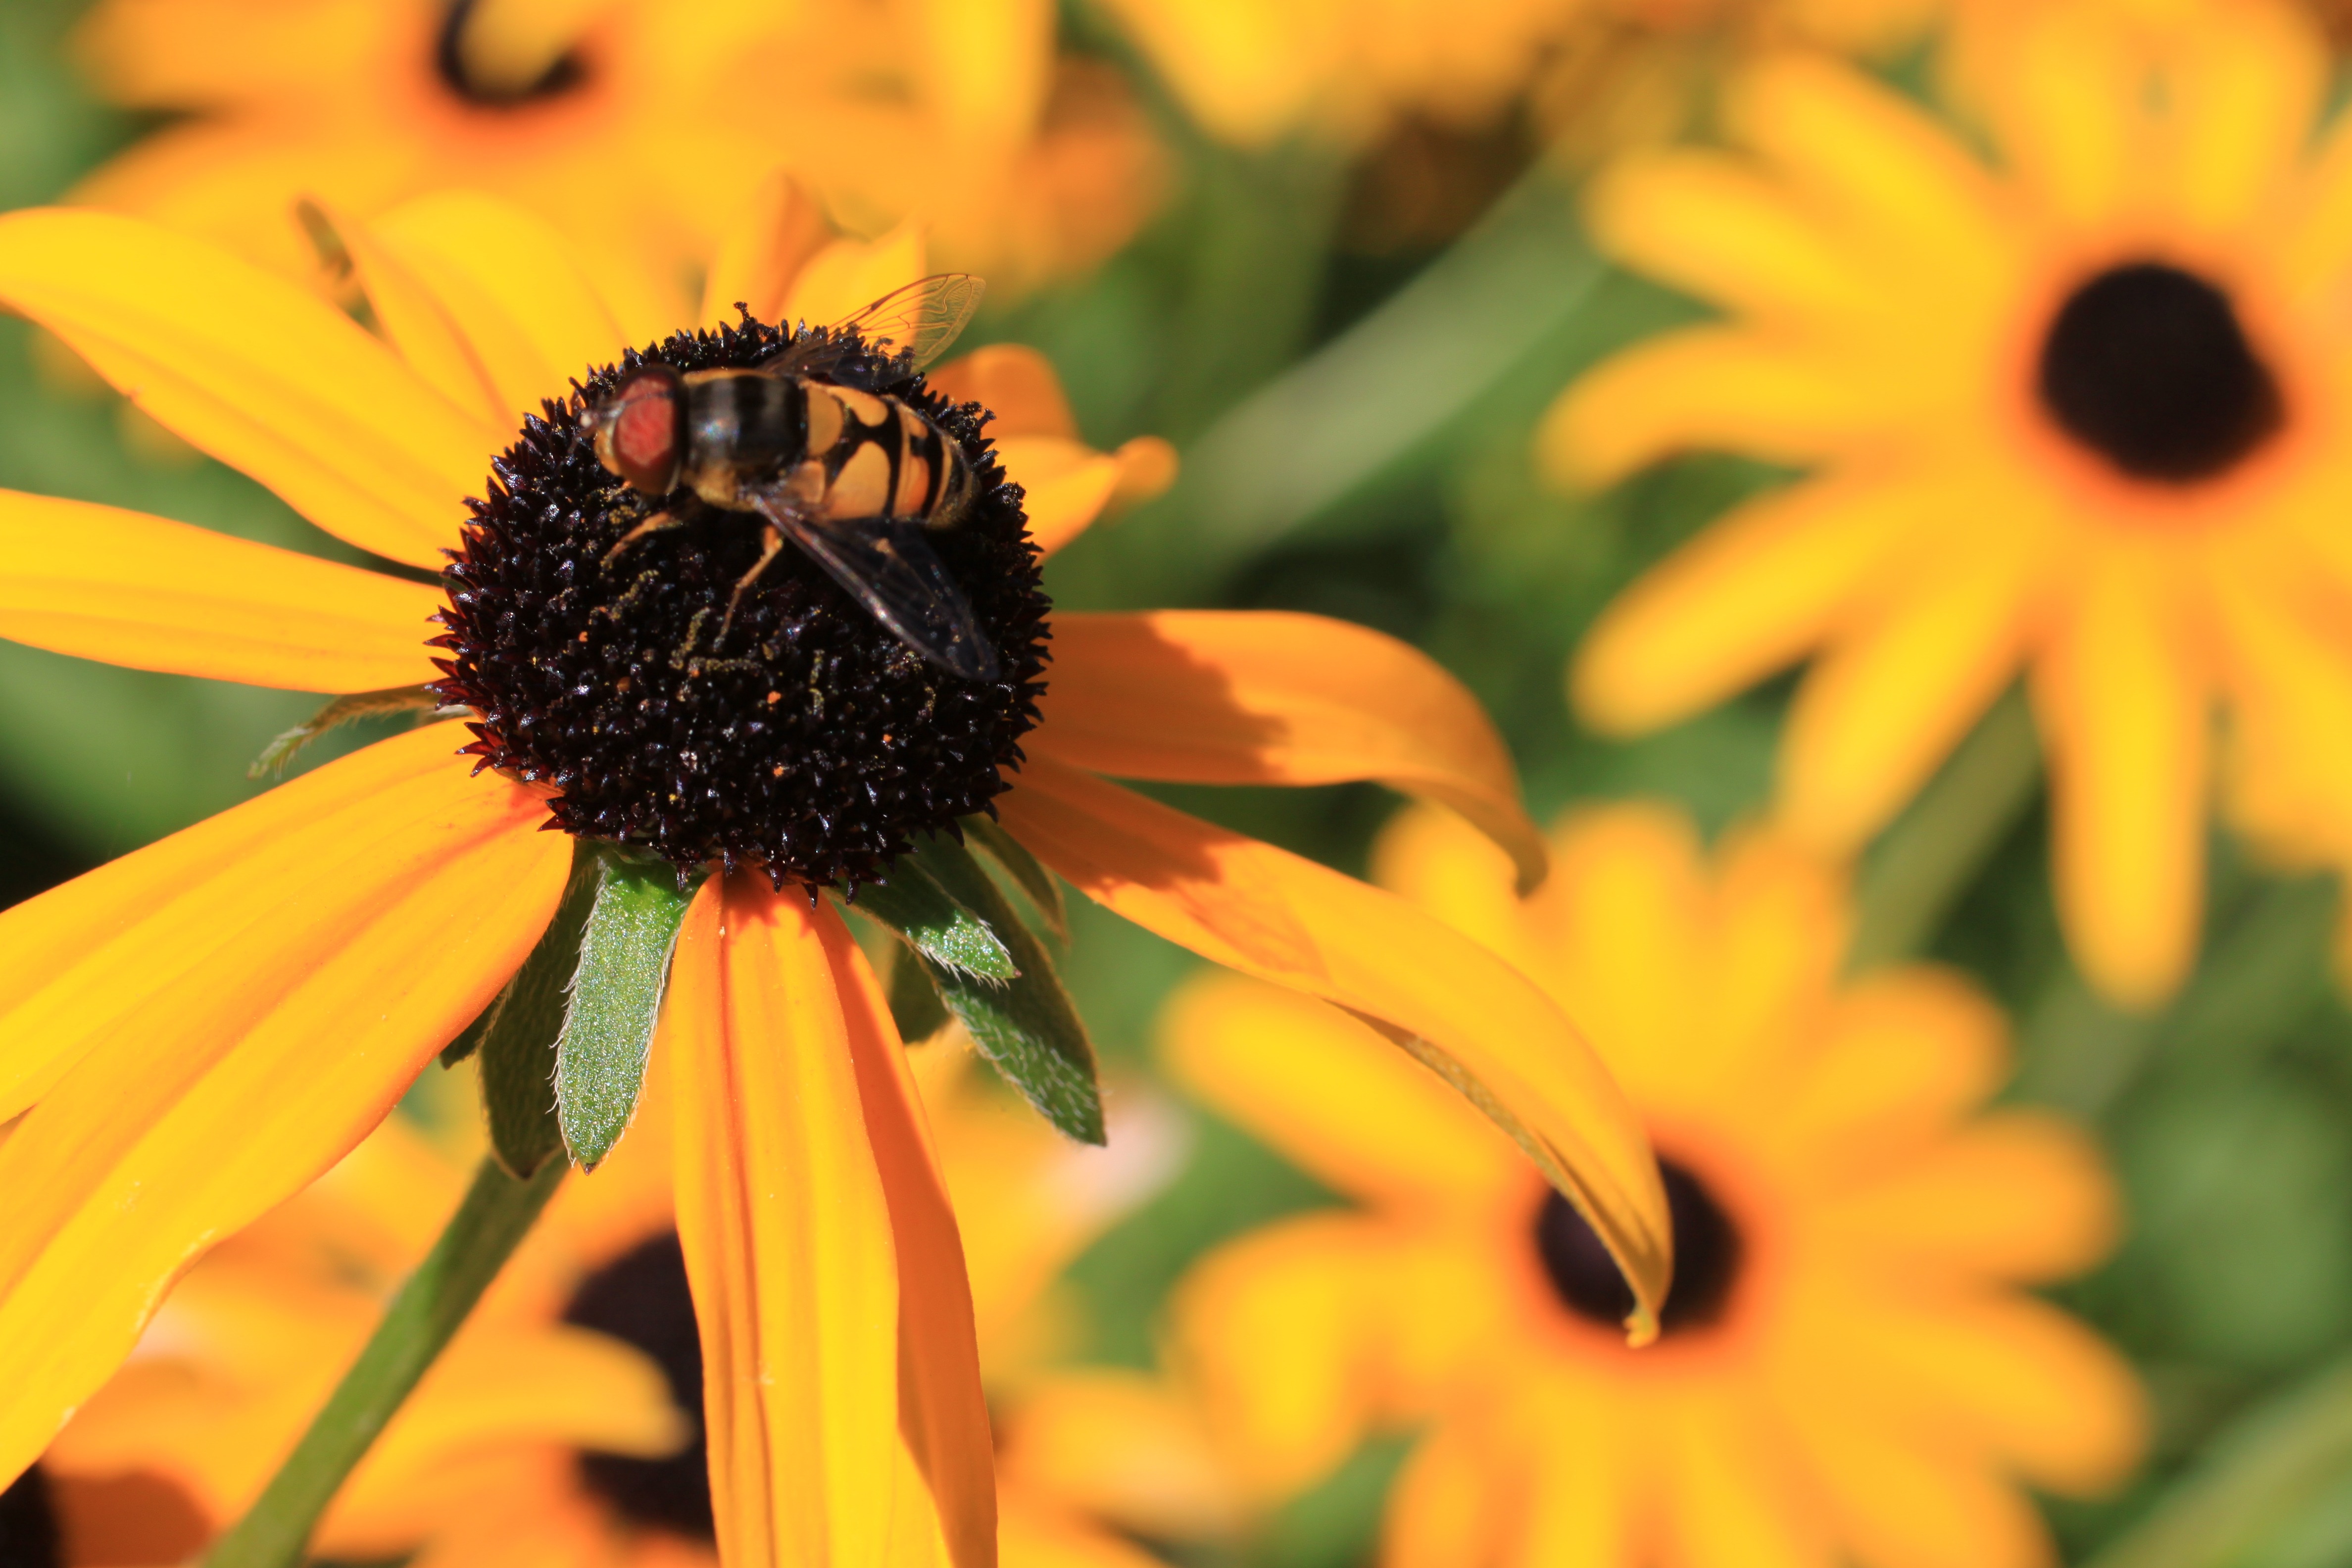
nature, outdoor, blossom, wing, plant, photography, stem, leaf, flower, petal, bloom, floral, wildlife, wild, environment, herb, insect, natural, small, bug, botany, yellow, agriculture, flora, botanical, sunflower, invertebrate, life, wildflower, close up, outdoors, entomology, vegetation, bee, delicate, horticulture, fragile, nectar, organic, thorax, macro photography, flowering plant, daisy family, land plant